Weapon of mass destruction

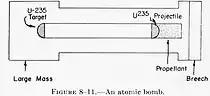
An atomic-bomb blueprint

The significance of the words "separable and divisible part of the weapon" is that missiles such as the Pershing II and the SCUD are considered weapons of mass destruction, while aircraft capable of carrying bombloads are not.